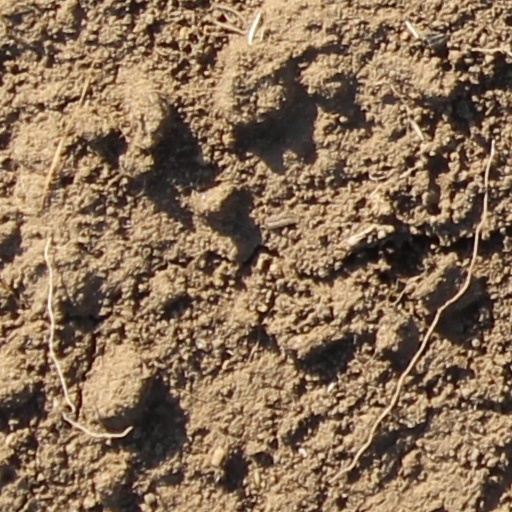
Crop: wheat